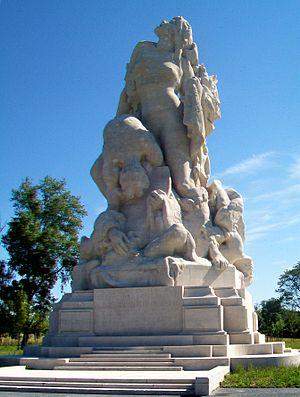
""La Liberté éplorée"" ou ""Monument américain"", par Frederick MacMonnies, inauguré le 11 sept. 1932. Situé immédiatement au nord du Musée de la Grande Guerre du pays de Meaux. Inscription ouest: ""Au moment où s'engage une bataille dont dépend le Salut du pays, il importe de rappeler à tous que le moment n'est plus de regarder en arrière. Tous les efforts doivent être employés à attaquer et refouler l'ennemi. Une troupe qui ne peut plus avancer devra coûte que coûte garder le terrain conquis et se faire tuer sur place plutôt que de reculer."""
Cet article recense les monuments historiques de l'est de la Seine-et-Marne, en France.
La liste des mémoriaux de la Première Guerre mondiale en France répertorie les monuments et mémoriaux ainsi que les stèles qui honorent la mémoire des morts aux combats, des victimes de bombardements ou d’exactions de l'ennemi ainsi que celle de personnels de santé, de chefs militaires ou politiques pendant la Grande Guerre. Cette liste de prend pas en compte les monuments aux morts communaux.
Meaux est une commune française située dans le département de Seine-et-Marne en région Île-de-France.
Frederick William MacMonnies, né le 28 septembre 1863 et mort le 22 mars 1937 à New York, est un sculpteur et un peintre américain.